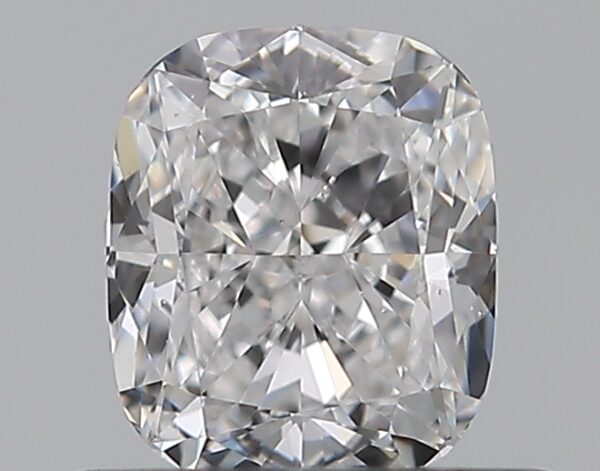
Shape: cushion
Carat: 0.5
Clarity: VS2
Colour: D
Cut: EX
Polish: EX
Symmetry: VG
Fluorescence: M
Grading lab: GIA
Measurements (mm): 4.93 x 4.17 x 2.83